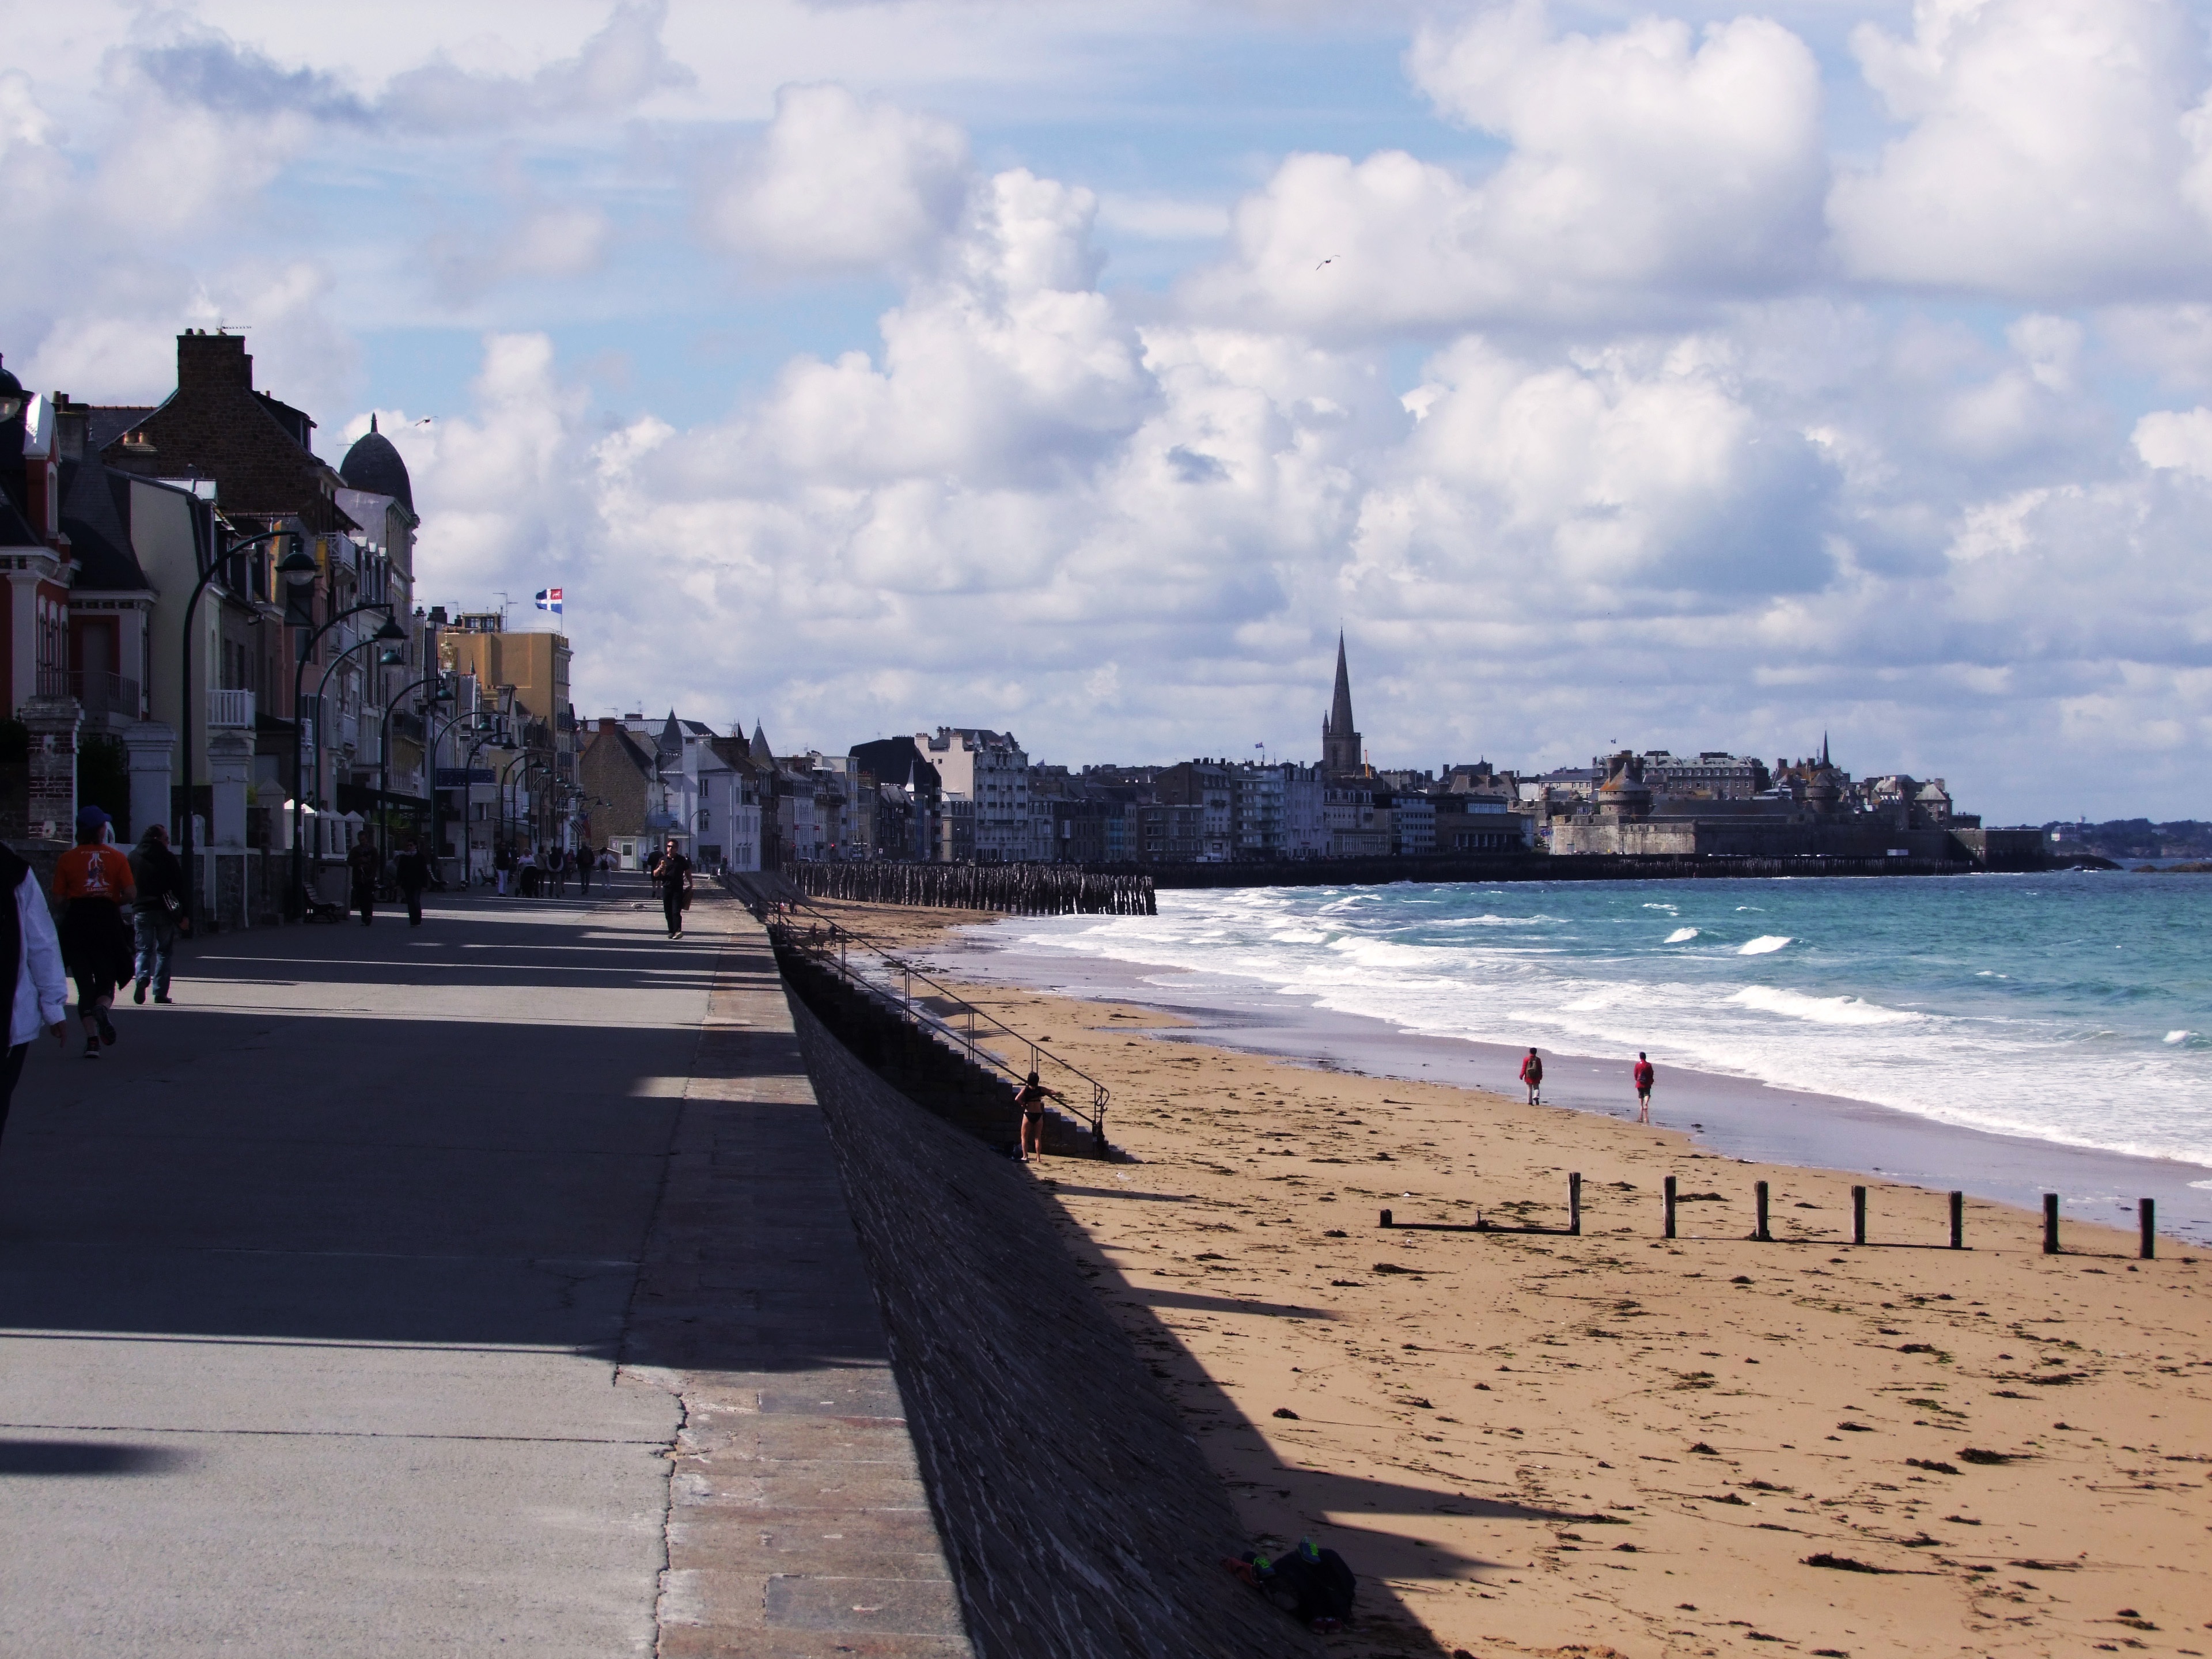
beach, sea, coast, water, ocean, horizon, boardwalk, shore, wave, pier, walkway, vacation, france, body of water, infrastructure, atlantic, promenade, brittany, coastal town, st malo